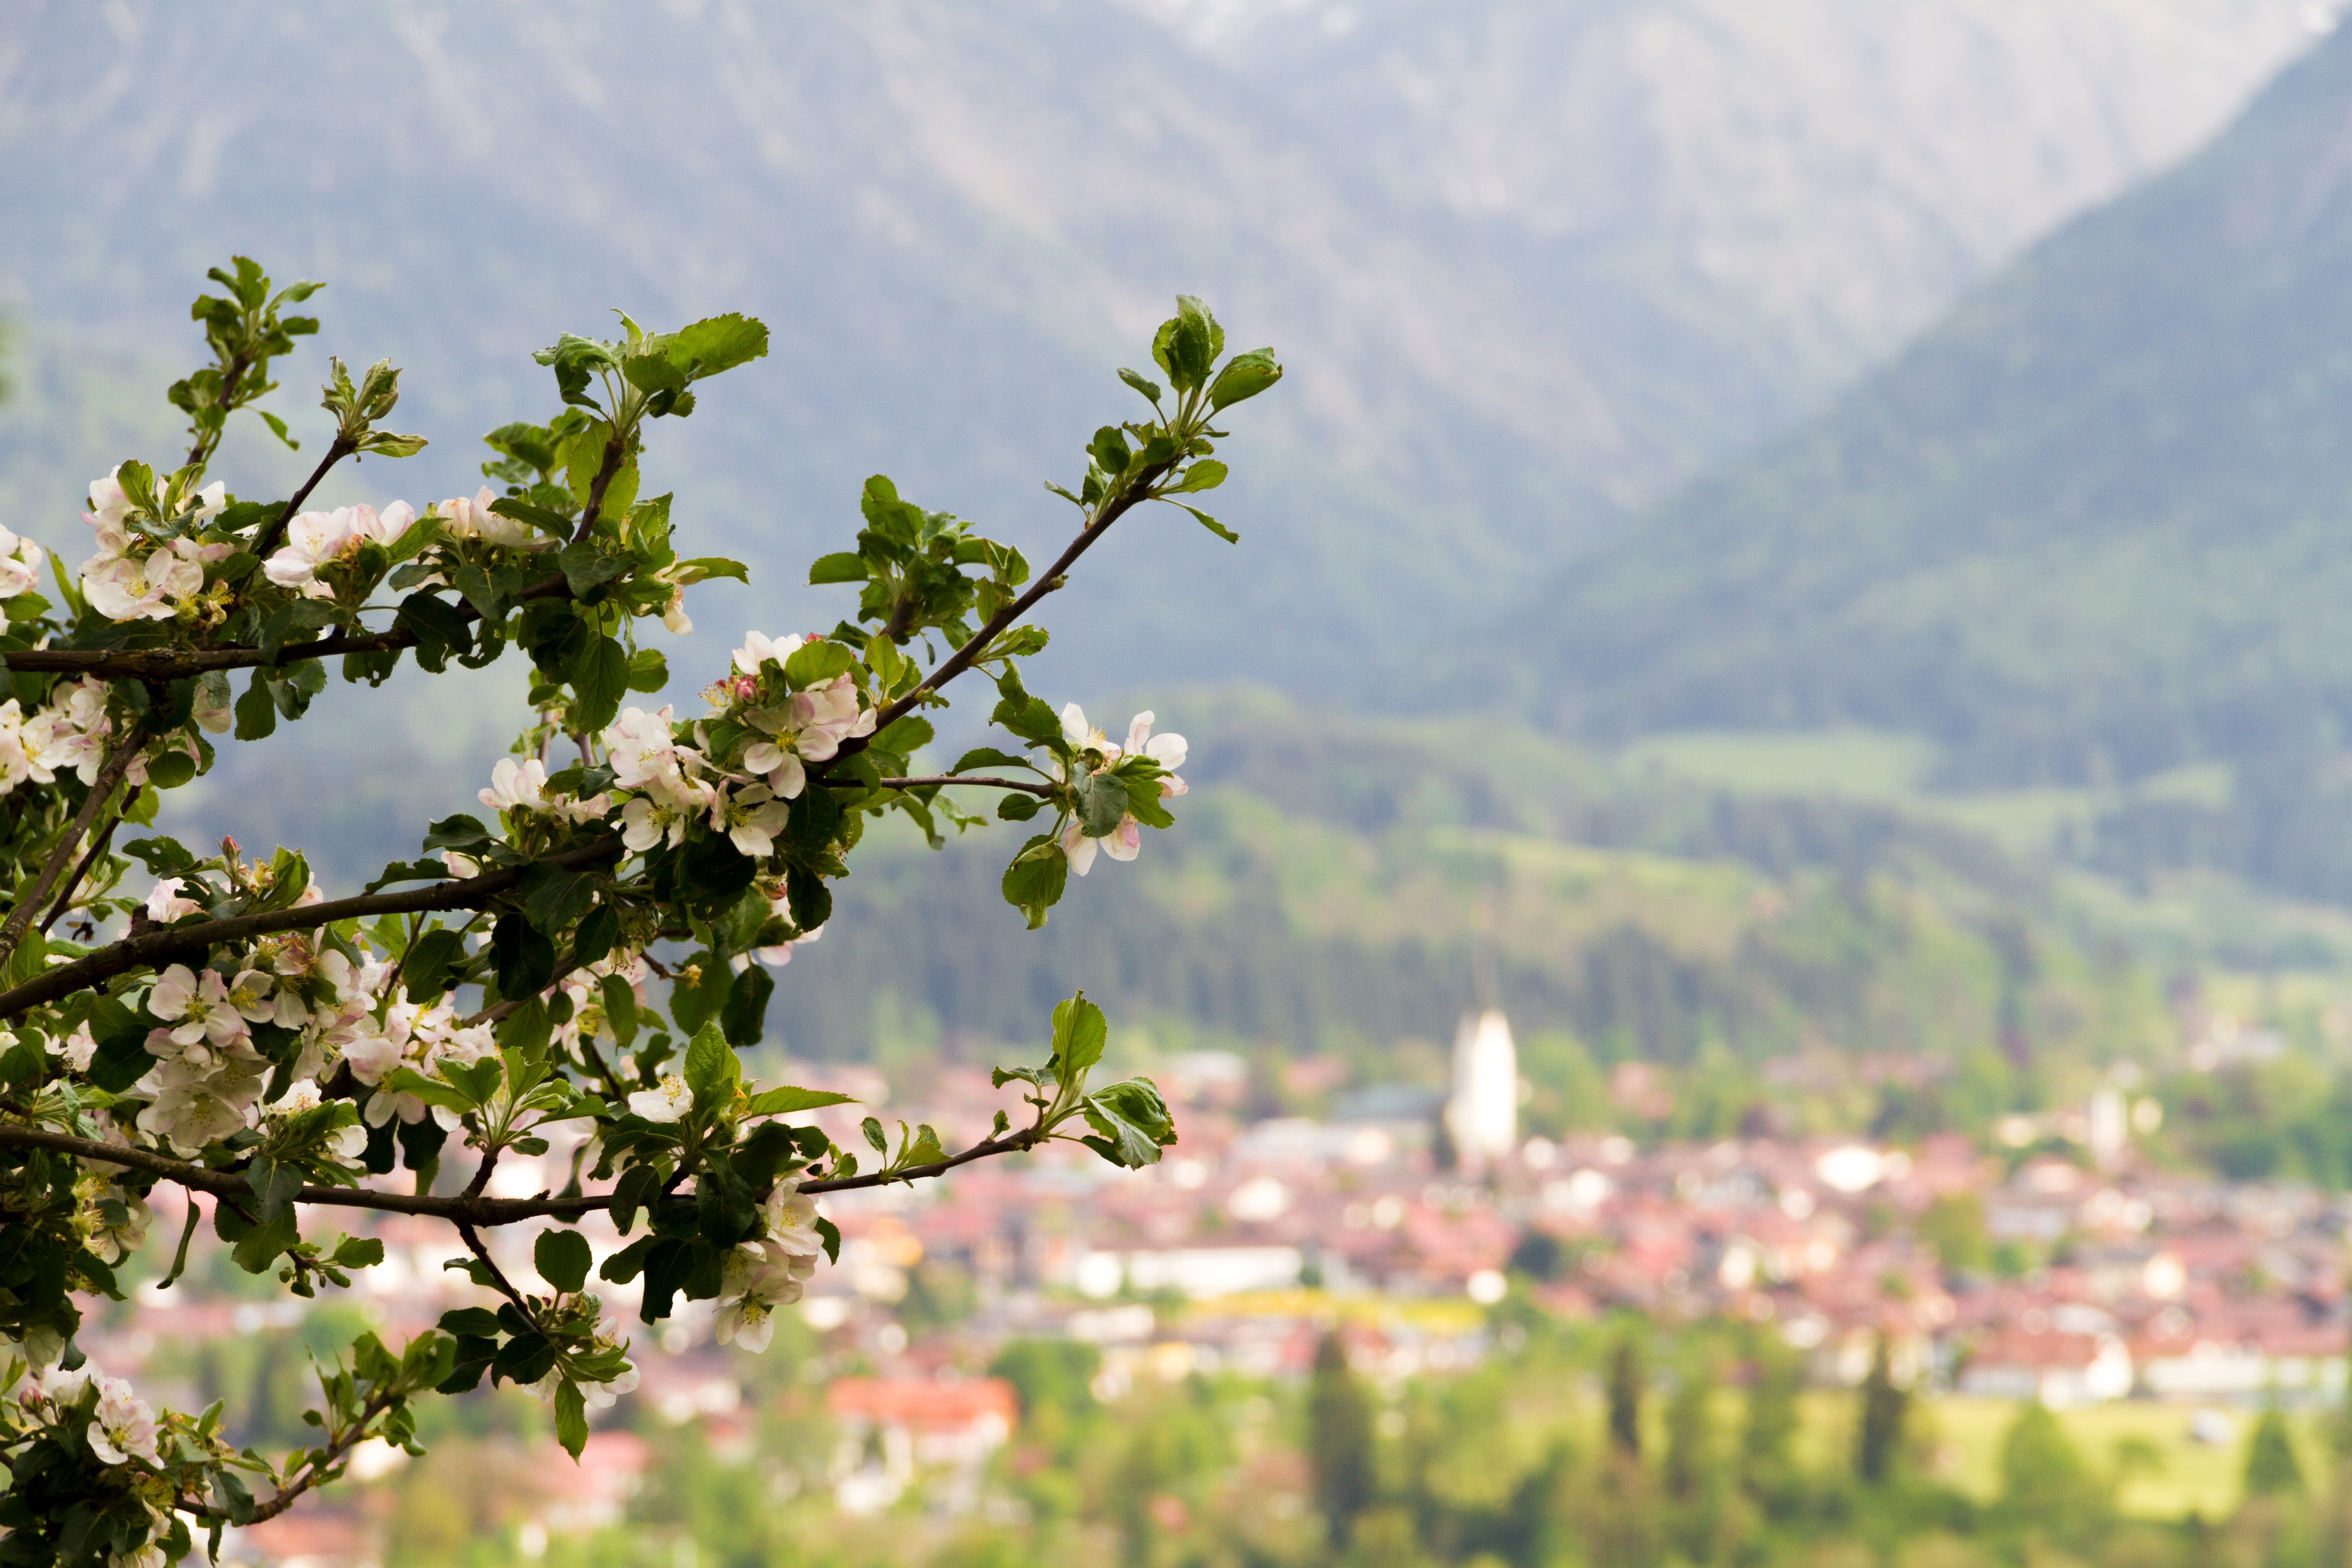
tree, nature, branch, blossom, plant, leaf, flower, spring, green, produce, autumn, alpine, botany, agriculture, flora, mountains, shrub, oberstdorf, apple tree, flowering plant, land plant, allgau